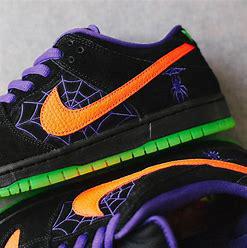
Brand: Nike
Model: Dunk